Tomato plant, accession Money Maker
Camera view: tilt-top (135 deg); turntable rotation: 120 degrees
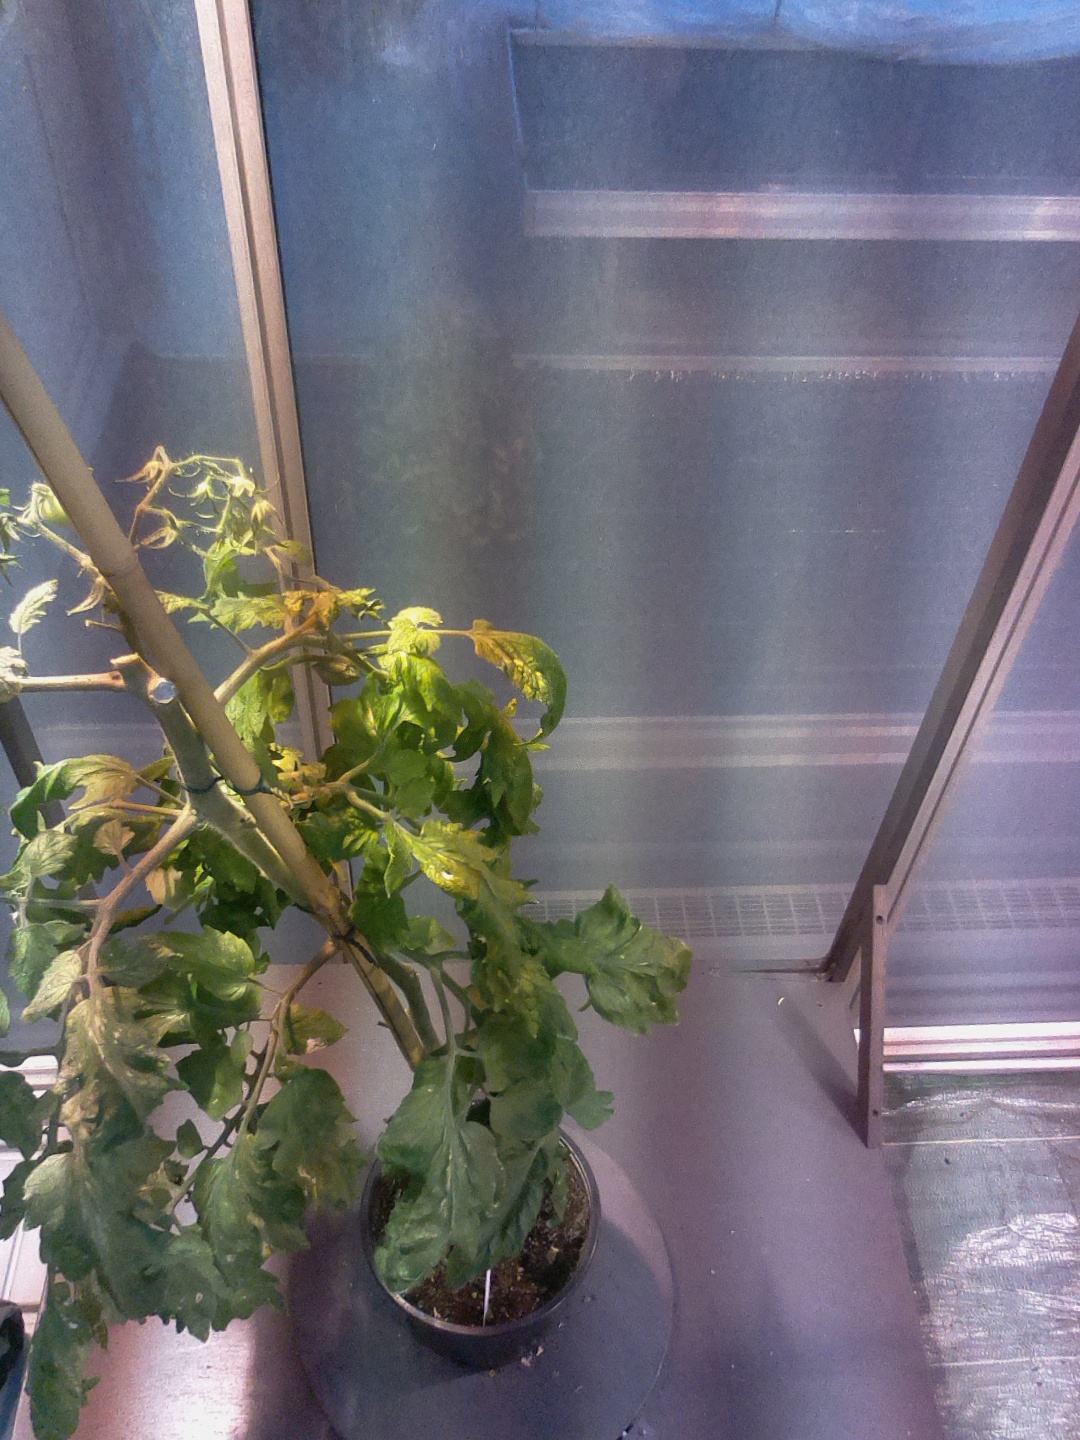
BBCH growth stage 71: 10%-20% of final fruit size